Stockholms KK

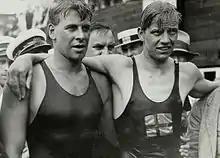
Stockholms KK swimmer Arne Borg (right) at the 1928 Olympics

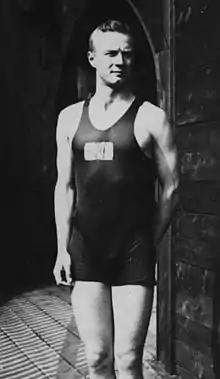
Stockholms KK swimmer and water polo player Harald Julin

"Water polo players that have participated in the Summer Olympics while representing Stockholms KK:"